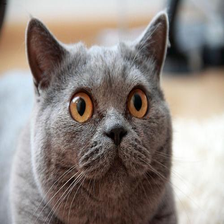
Species: cat
Breed: British Shorthair